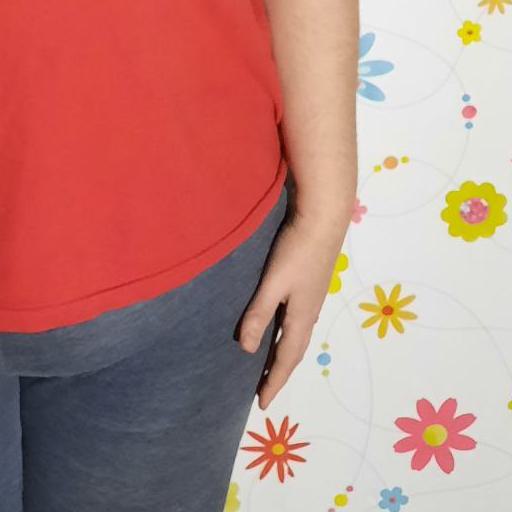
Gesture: no_gesture